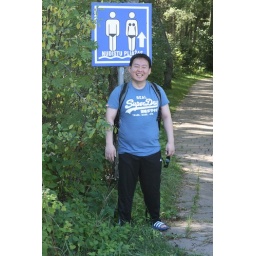
Jim happy by the nude beach sign